C. & R. Poillon

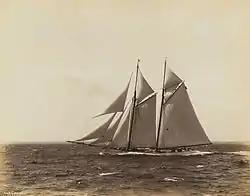
Stebbins-Coronet-1893-08-07

In 1867, the yacht Sappho was built by C. & R. Poillon, which was an America's Cup defender. In 1872, they built the Japanese warships "Capron" and "Kuroda", the first warships constructed for the Japanese government.